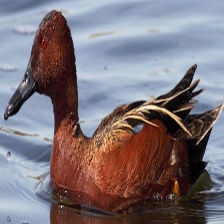
Species: CINNAMON TEAL
Scientific name: ANAS CYANOPTERA
ImageNet parent category: drake